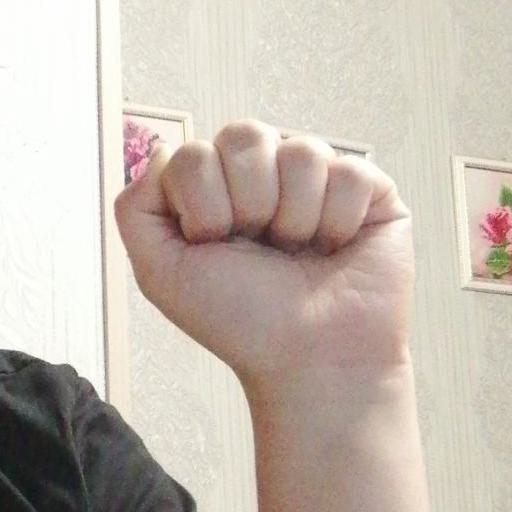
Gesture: fist